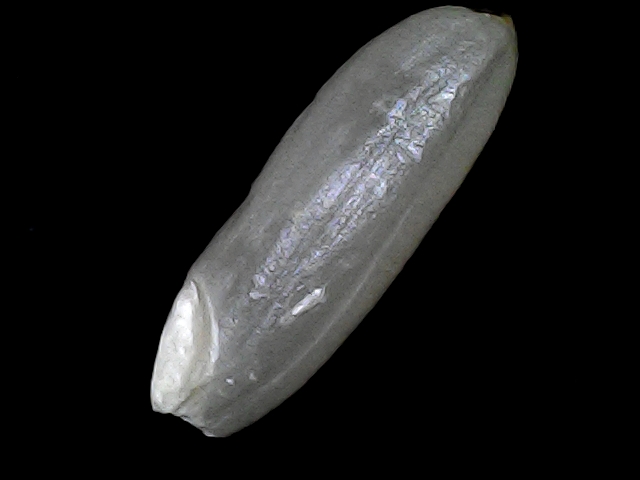
Rice variety: BRRI67